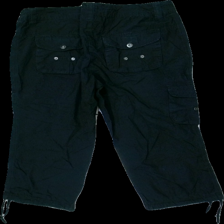
View: back
Type: Trousers
Category: Unisex
Brand: Kappahl
Colors: Black
Material: 100% cotton
Cut: Regular, Cropped
Size: 46
Season: All
Price range: 50-100
Recommended usage: Reuse
Description: basic black cropped trousers
Comment: washed out